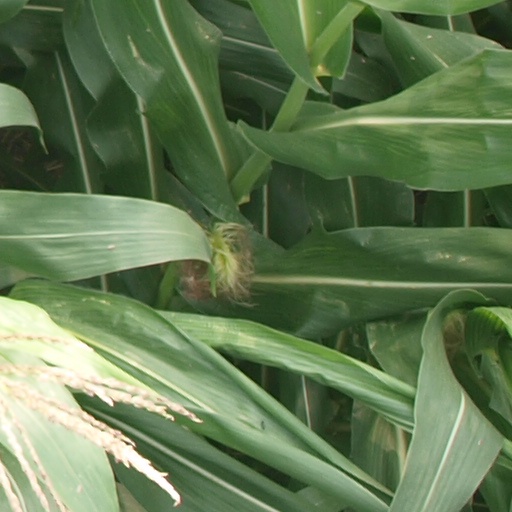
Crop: maize; corn